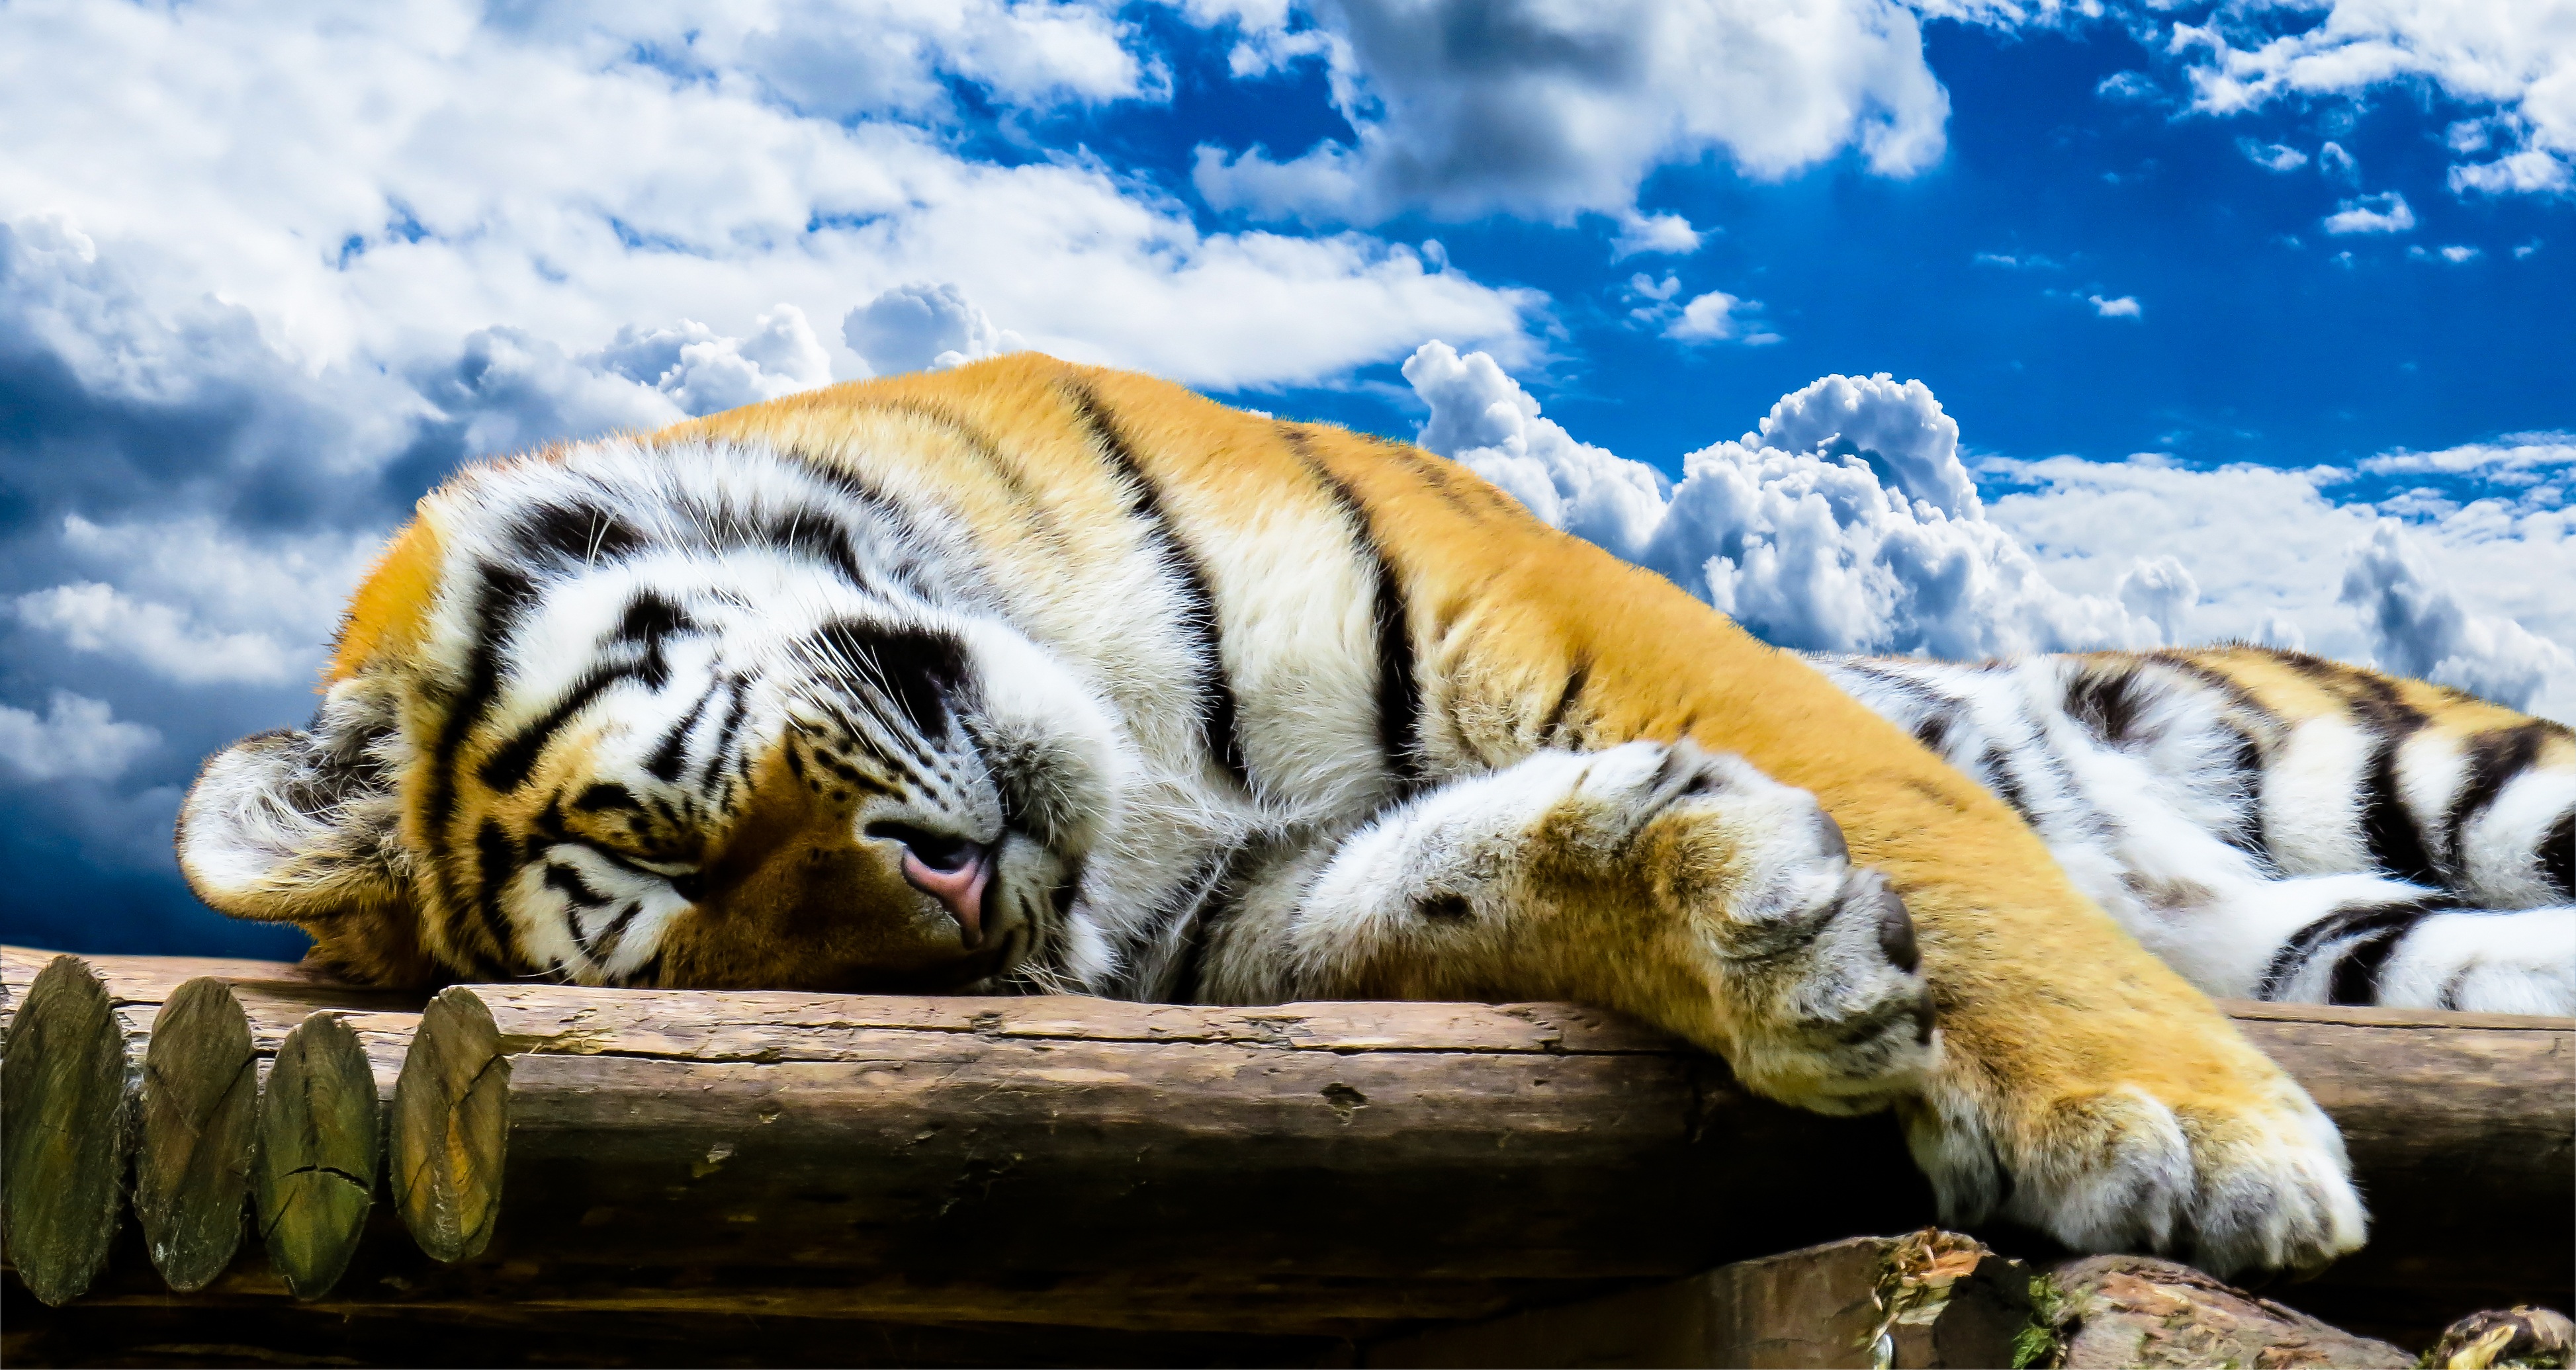
wildlife, zoo, cat, mammal, predator, fauna, sleep, tiger, animal portrait, feel at home, good night, flyers, big cats, cat like mammal